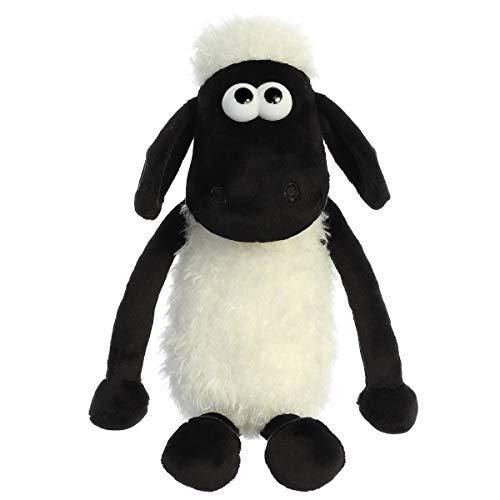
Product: Aurora - Shaun The Sheep - 11" Shaun The Sheep Small Plush
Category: Toys & Games | Stuffed Animals & Plush Toys | Stuffed Animals & Teddy Bears
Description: Different textured fur for a soft realistic touch.
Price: $21.02
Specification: ProductDimensions:4x4x11inches|ItemWeight:8ounces|ShippingWeight:3pounds(Viewshippingratesandpolicies)|ASIN:B07XLTYPB9|Itemmodelnumber:14213|Manufacturerrecommendedage:3yearsandup